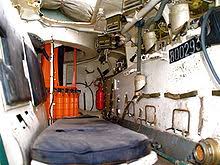
Label: BMP-1